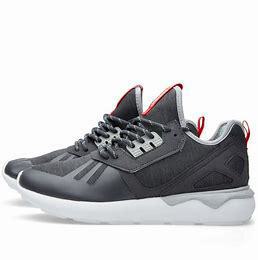
Brand: Adidas
Model: Tubular Runner